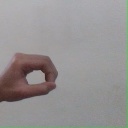
अक्षर: औ